Elitte Institute of Engineering and Management

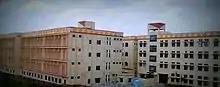
College campus

The Elitte Institute of Engineering and Management is a coeducational, private diploma Engineering college located in Kolkata, West Bengal. It offers Diploma courses in Engineering and Technology. The college was set up by the Pinnaccle Educational Trust in 2009.